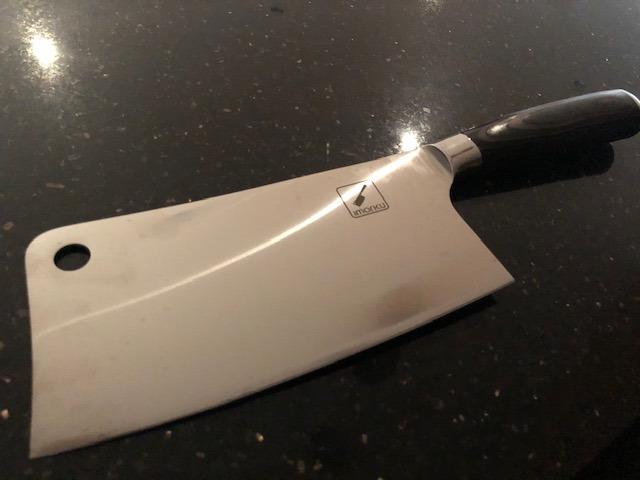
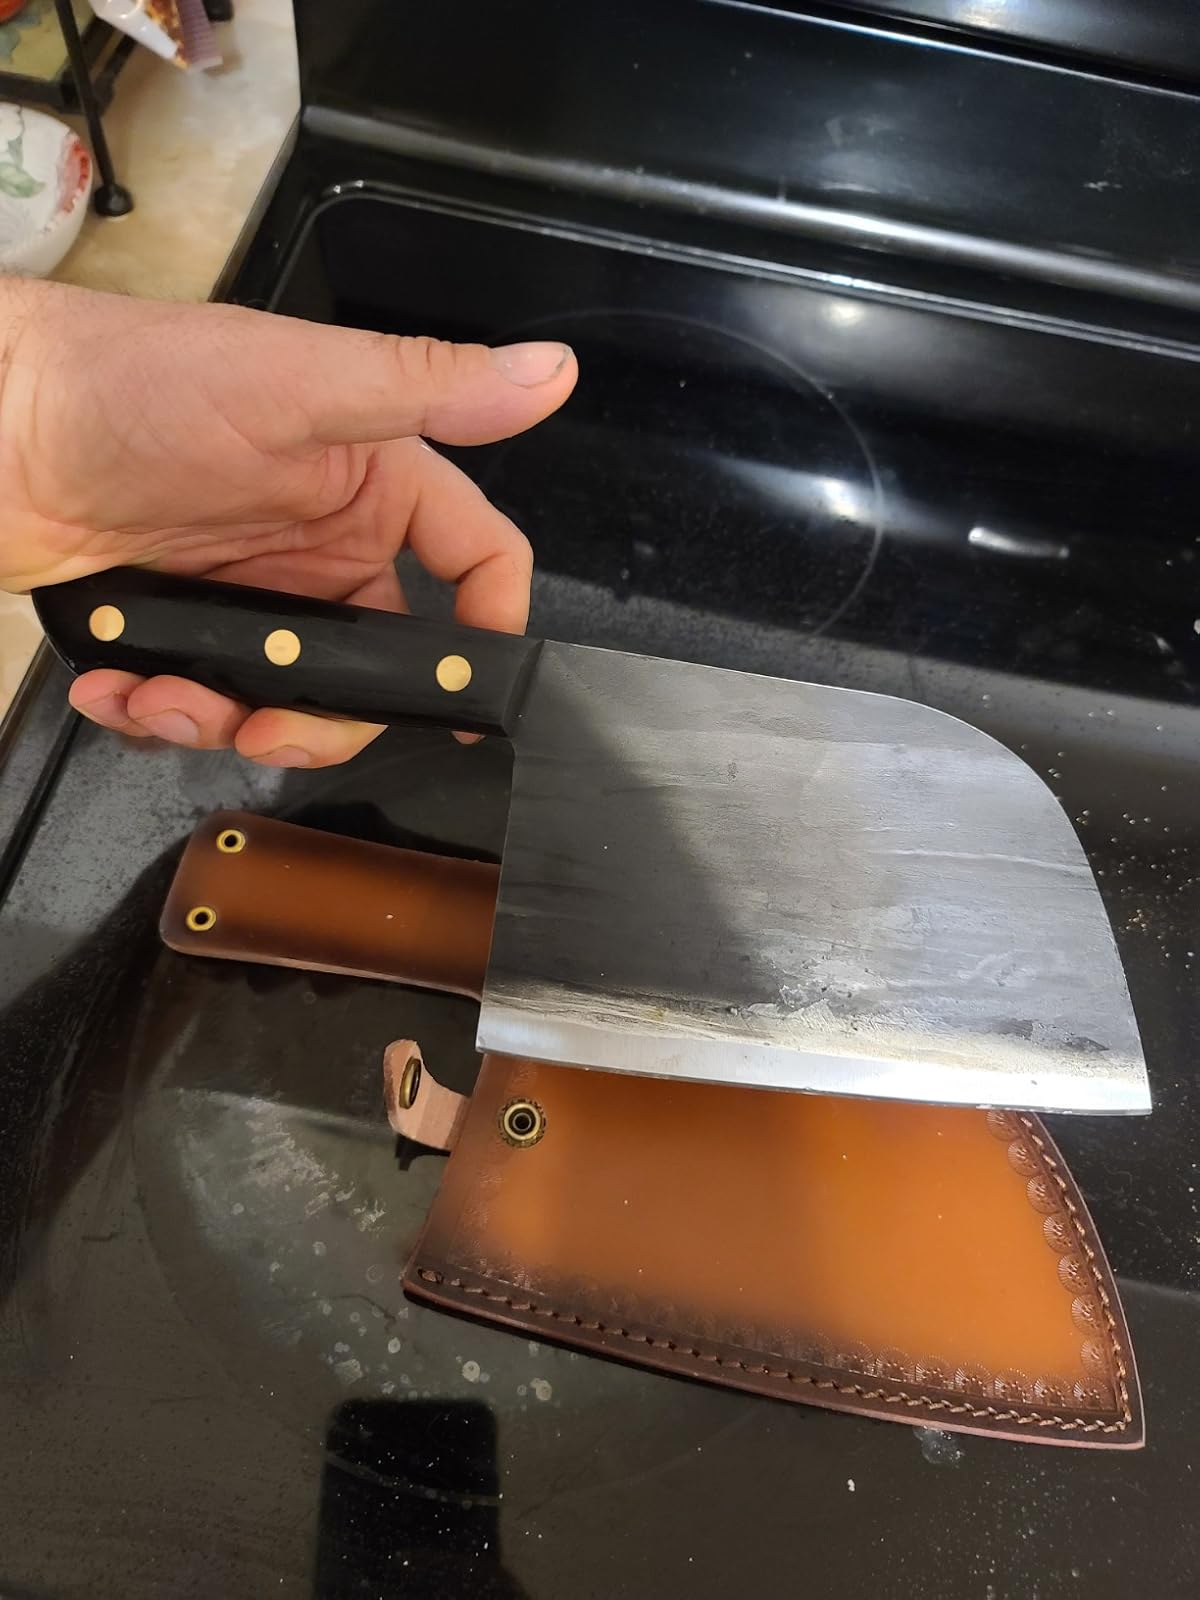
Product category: items_knife
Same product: no